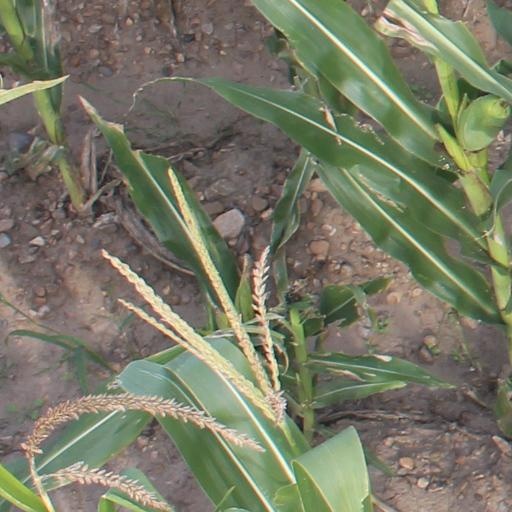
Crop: maize; corn